The Air Circus

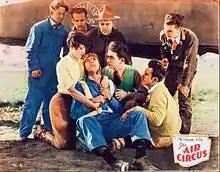
Lobby card

"The Air Circus" received generally positive reviews from critics. Mordaunt Hall of "The New York Times" called it "a jolly, wholesome and refreshingly human picture", praising David Rollins' acting as "wonderfully natural."